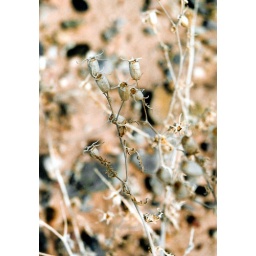
Sharp white plants that stick to your pant legs in Tucson.